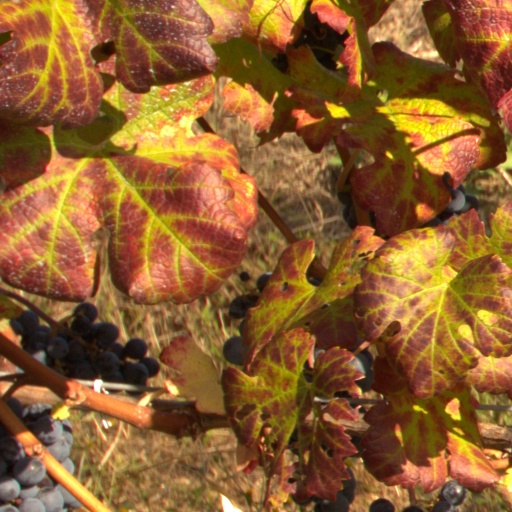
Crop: grape